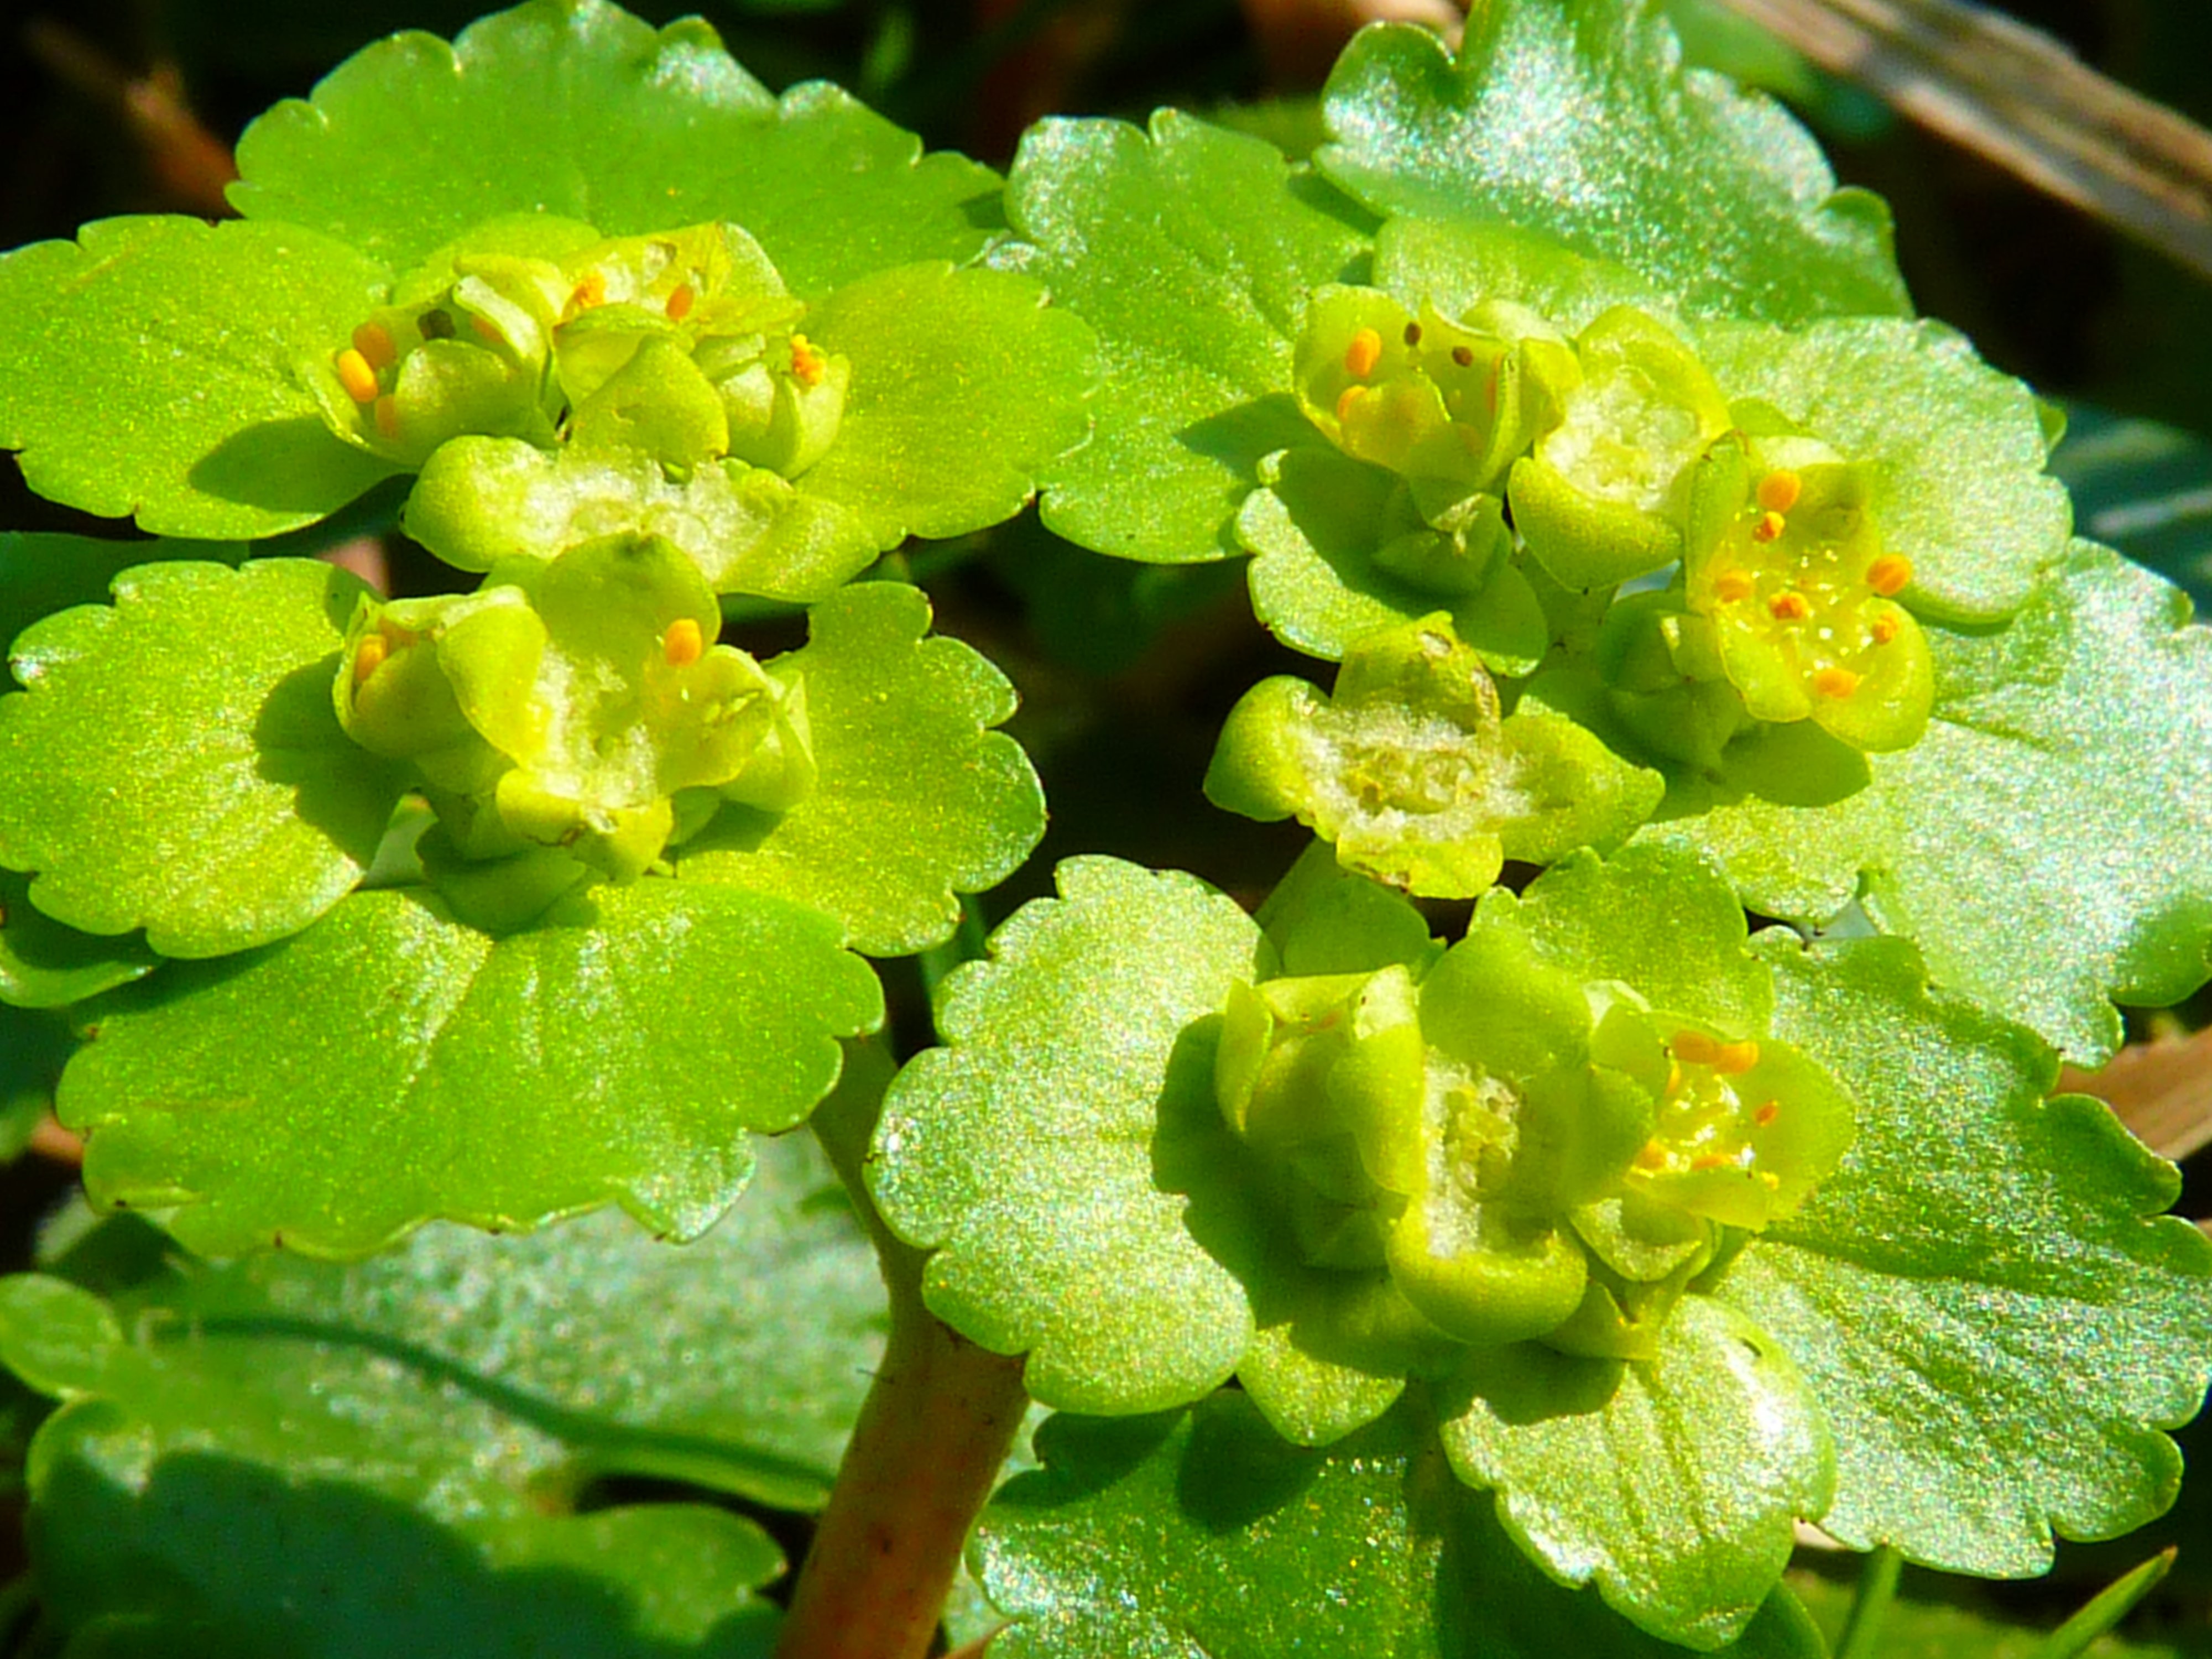
plant, leaf, flower, green, herb, produce, flora, shrub, macro photography, flowering plant, spurge family, annual plant, land plant, centella